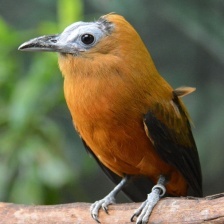
Species: CAPUCHINBIRD
Scientific name: PERISSOCEPHALUS TRICOLOR